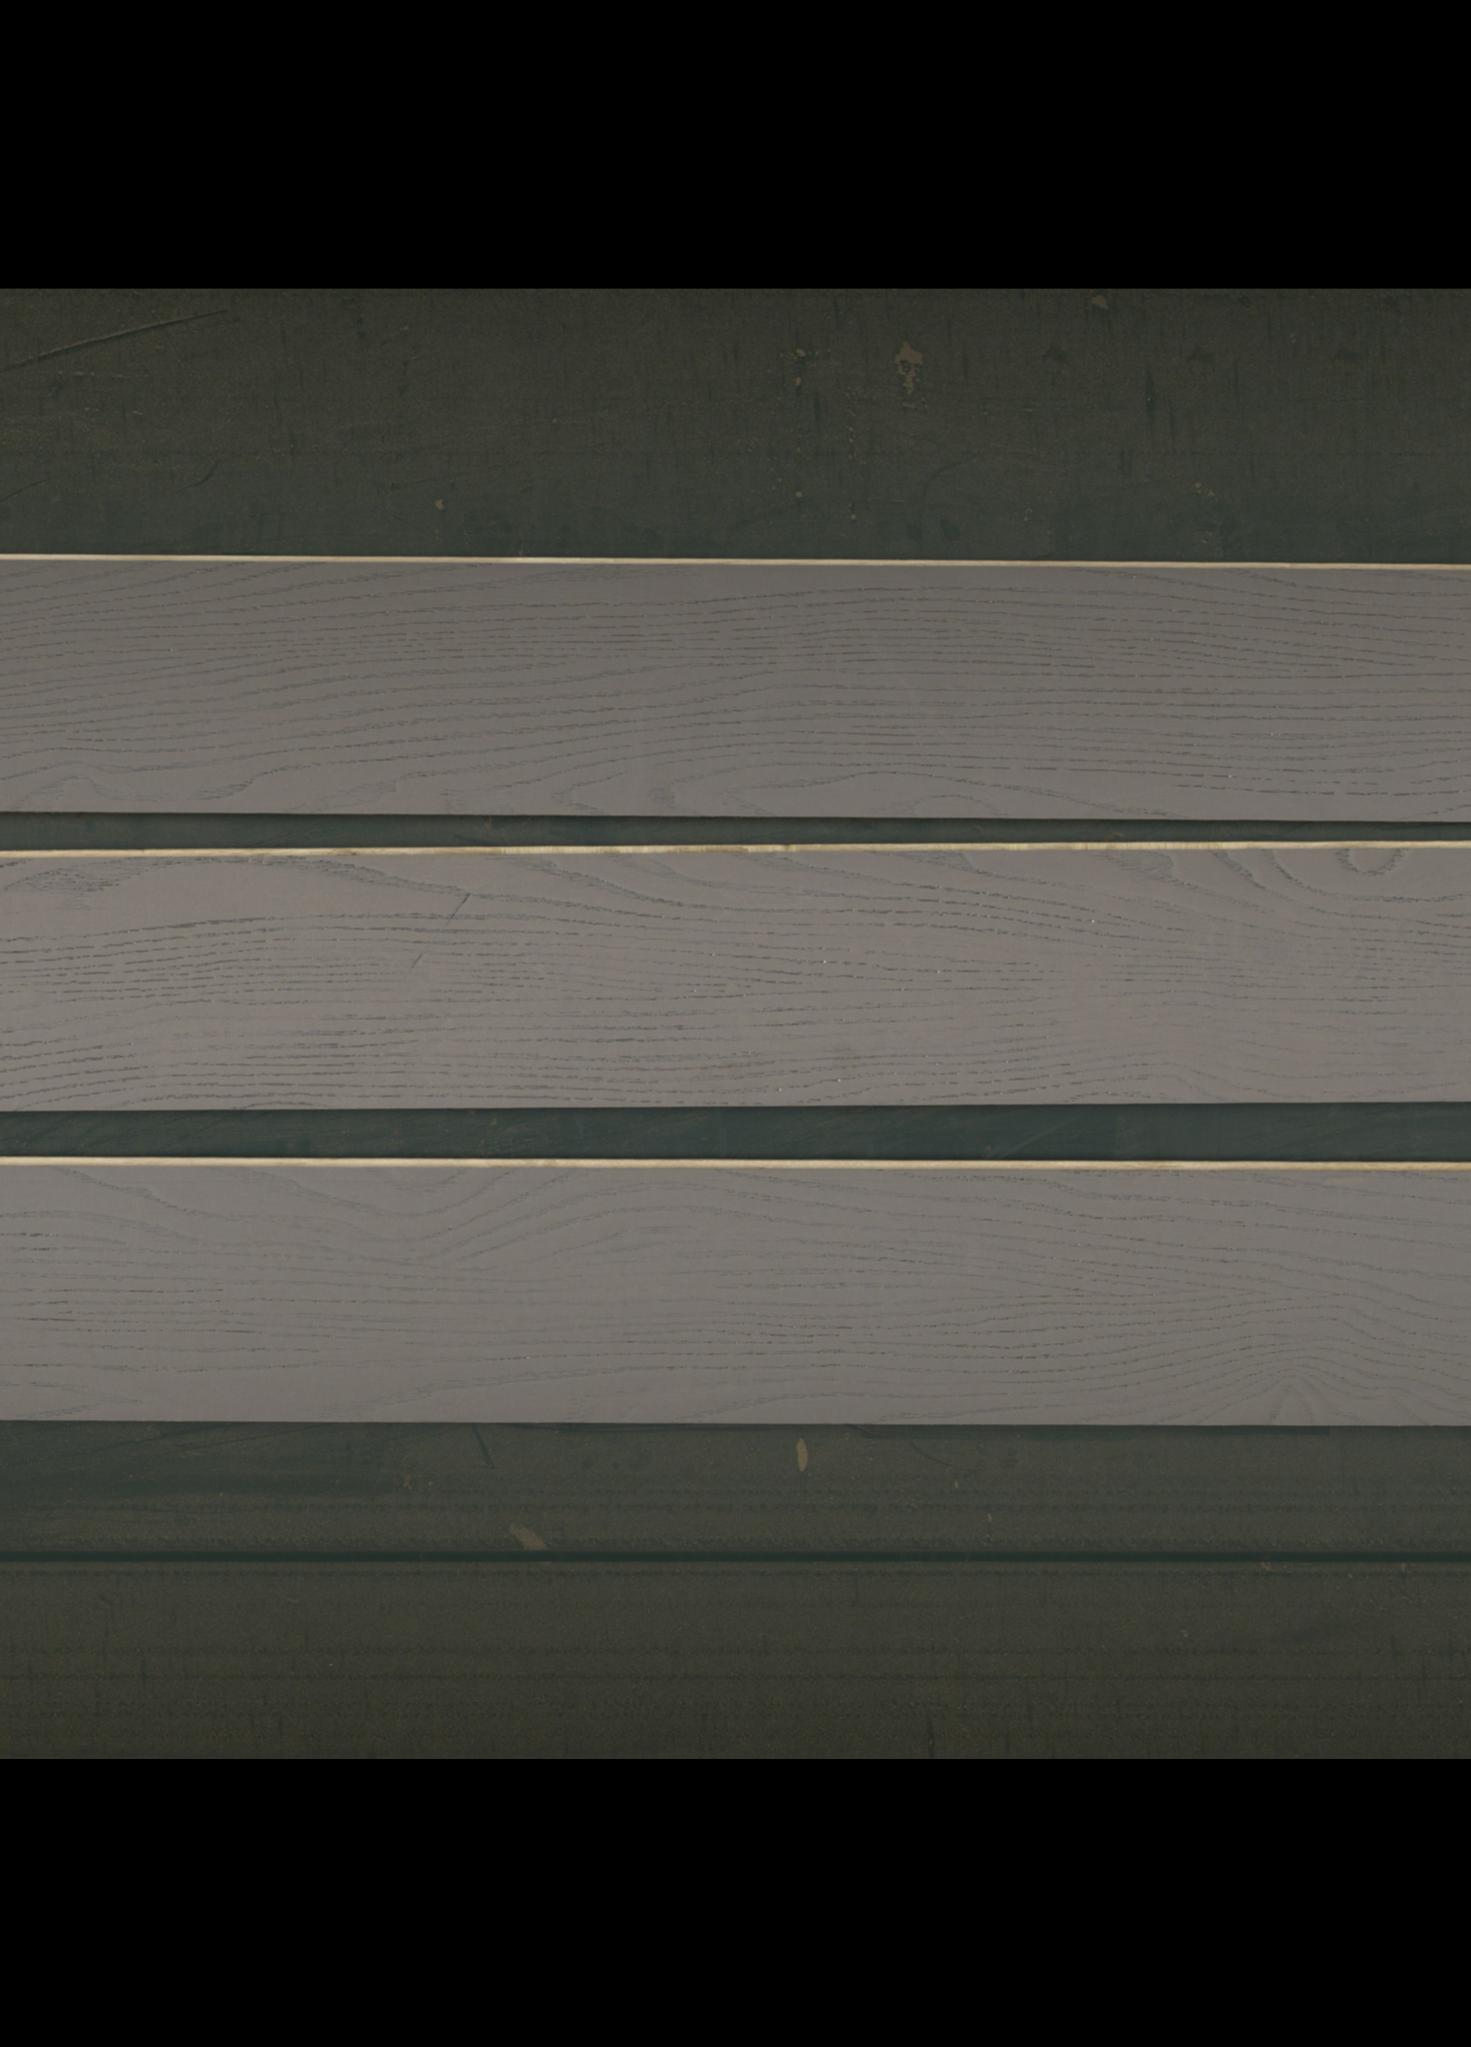
Label: mixers